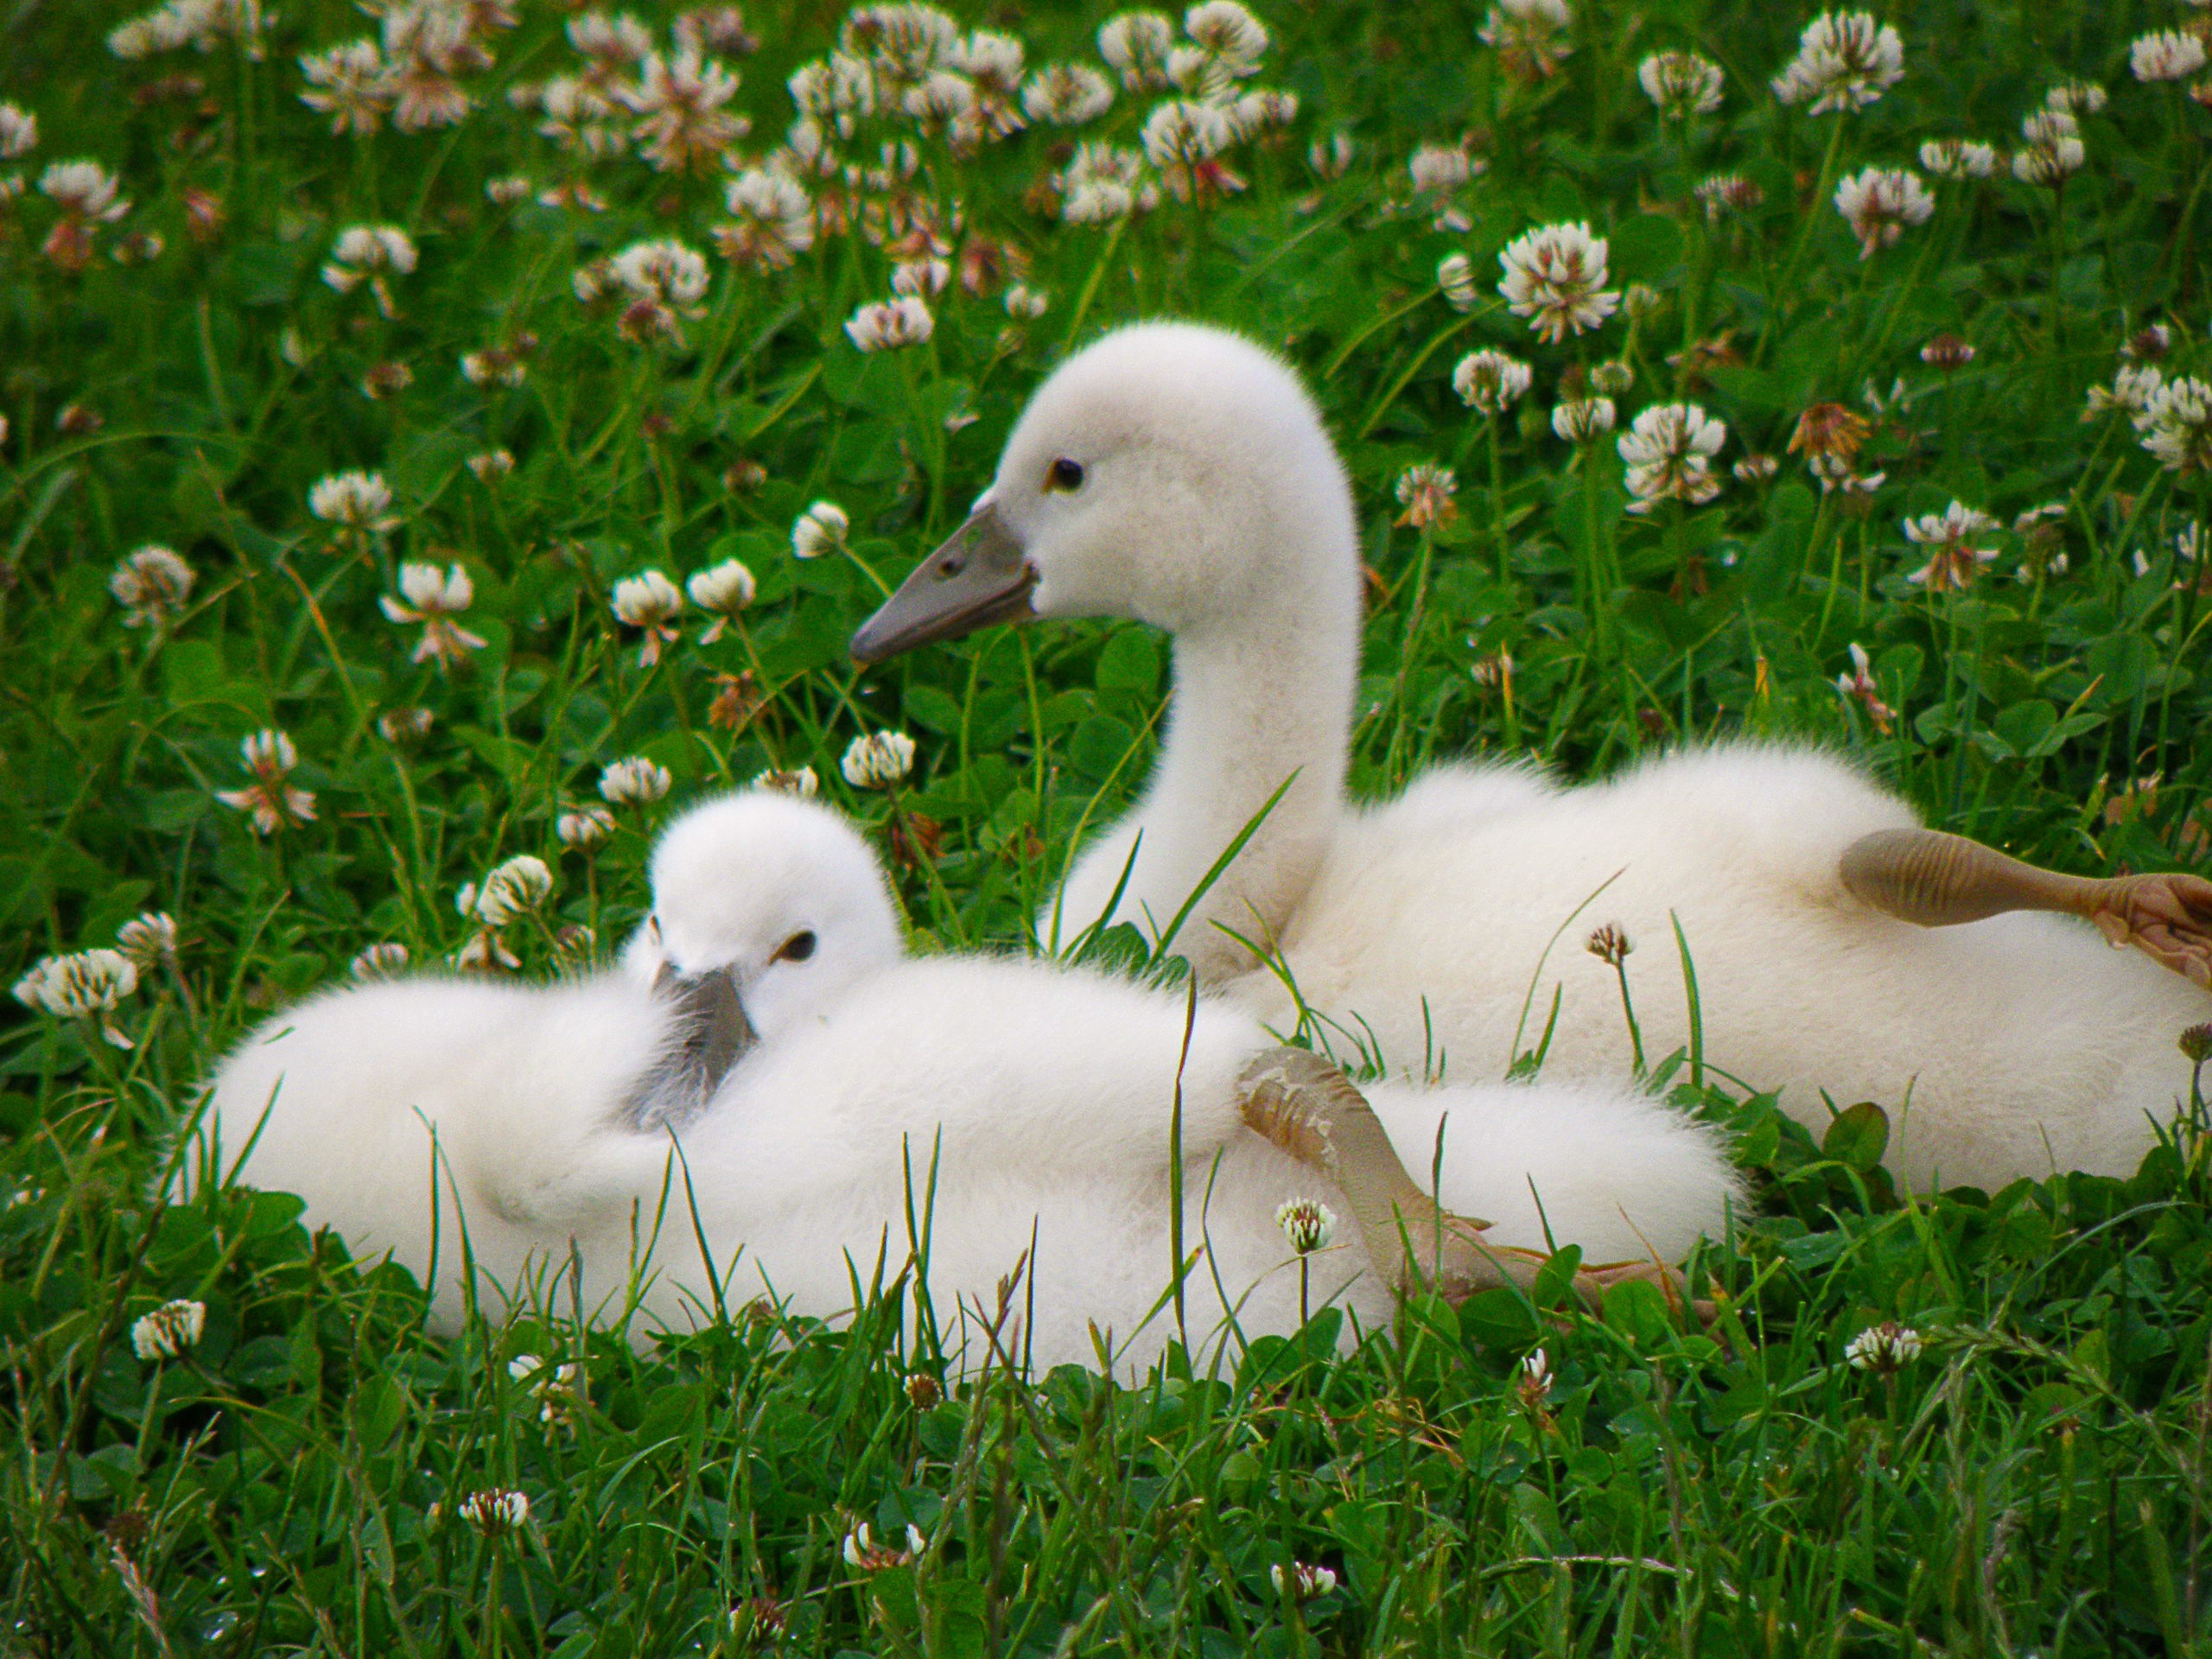
nature, grass, bird, white, lawn, wildlife, beak, fauna, swan, duck, swans, vertebrate, waterfowl, cub, water bird, ducks geese and swans